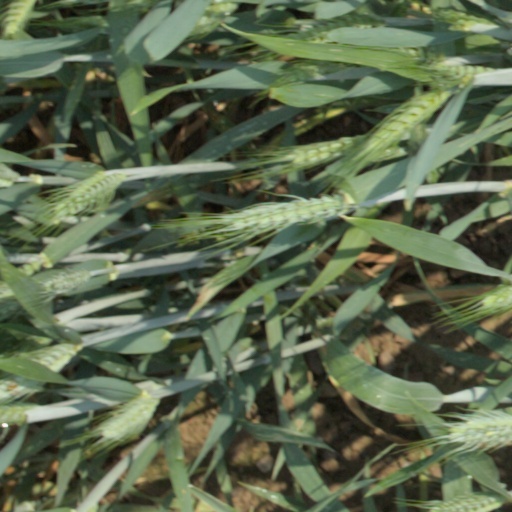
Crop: wheat